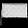
Label: Bag